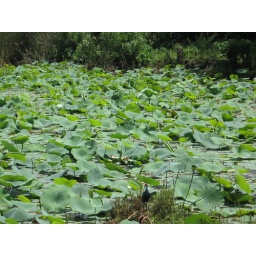
Notice the black bird in the foreground